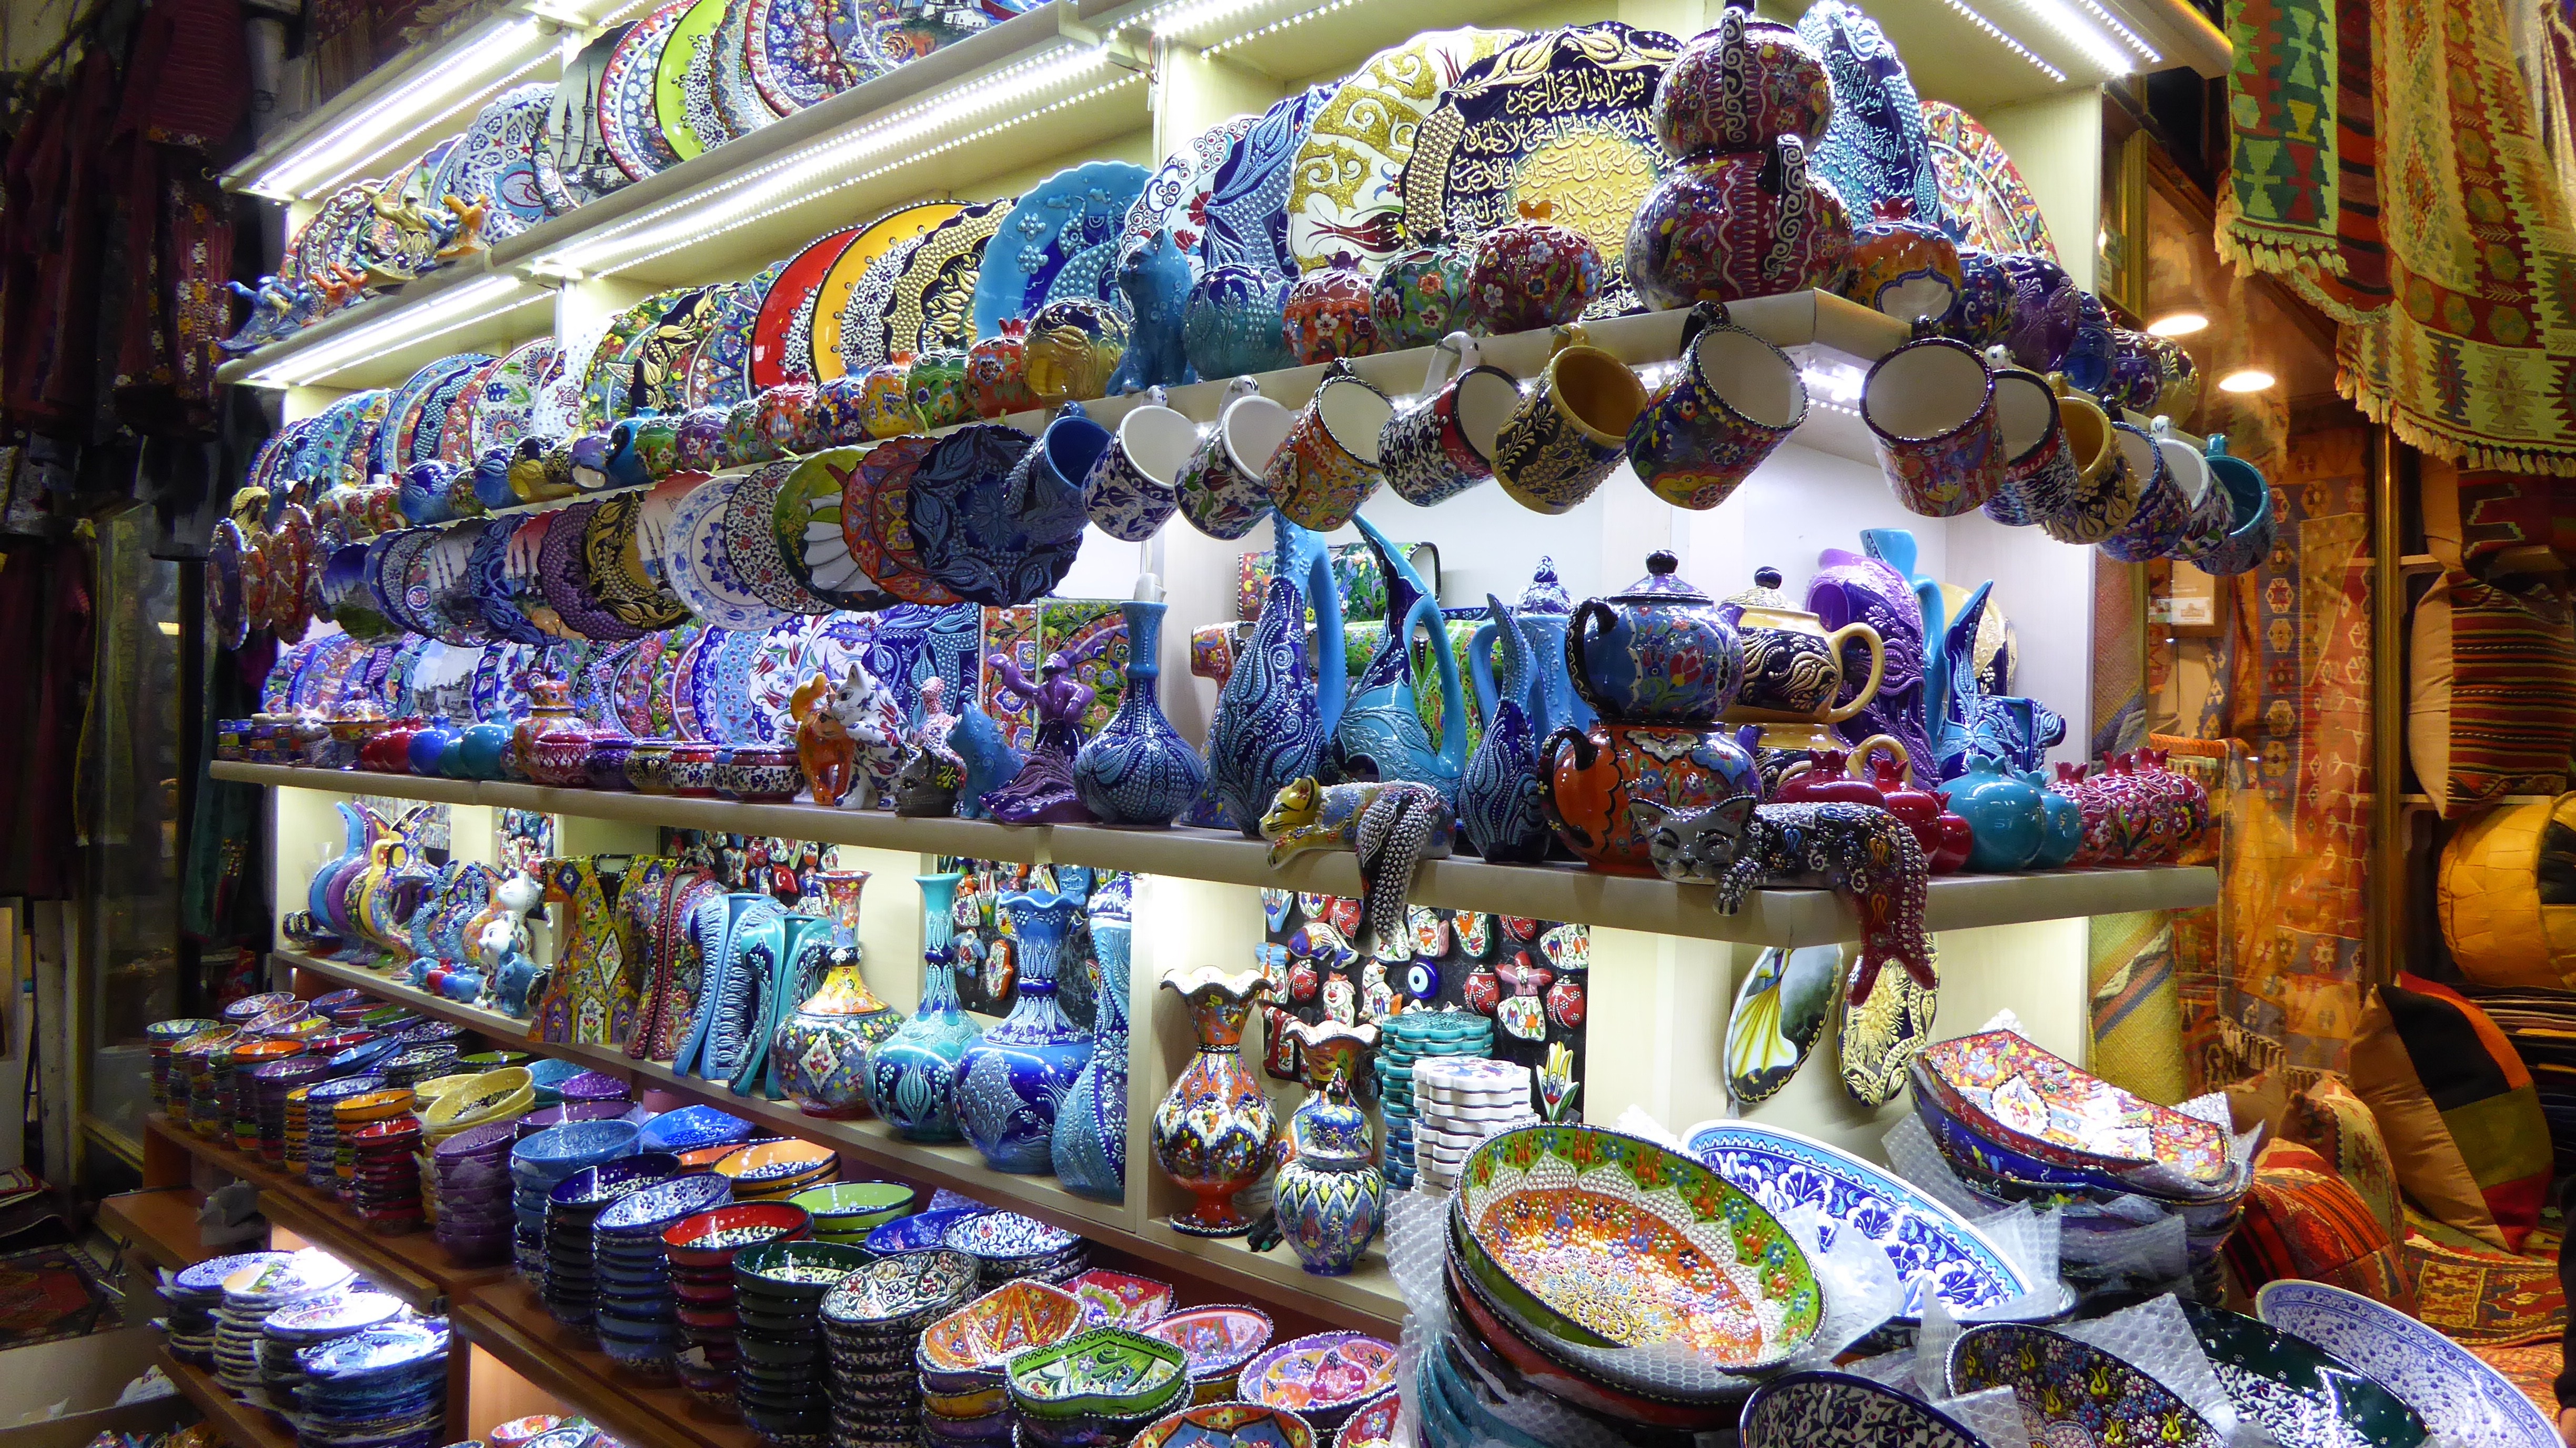
city, vendor, bazaar, market, marketplace, public space, stall, istanbul, grocery store, souvenirs, fair, retail, human settlement, big bazar